Ashburton, New Zealand

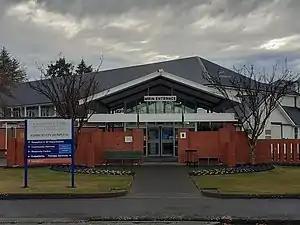
Ashburton Hospital (2021)

The Ashburton Domain sits in the centre of the town next to State Highway 1. At in size, it includes public gardens, cricket pitches, football fields, tennis courts, bowls club and a croquet club. A playground and paddling pool also have been built in the domain.